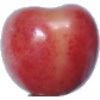
Label: Cherry Rainier 1